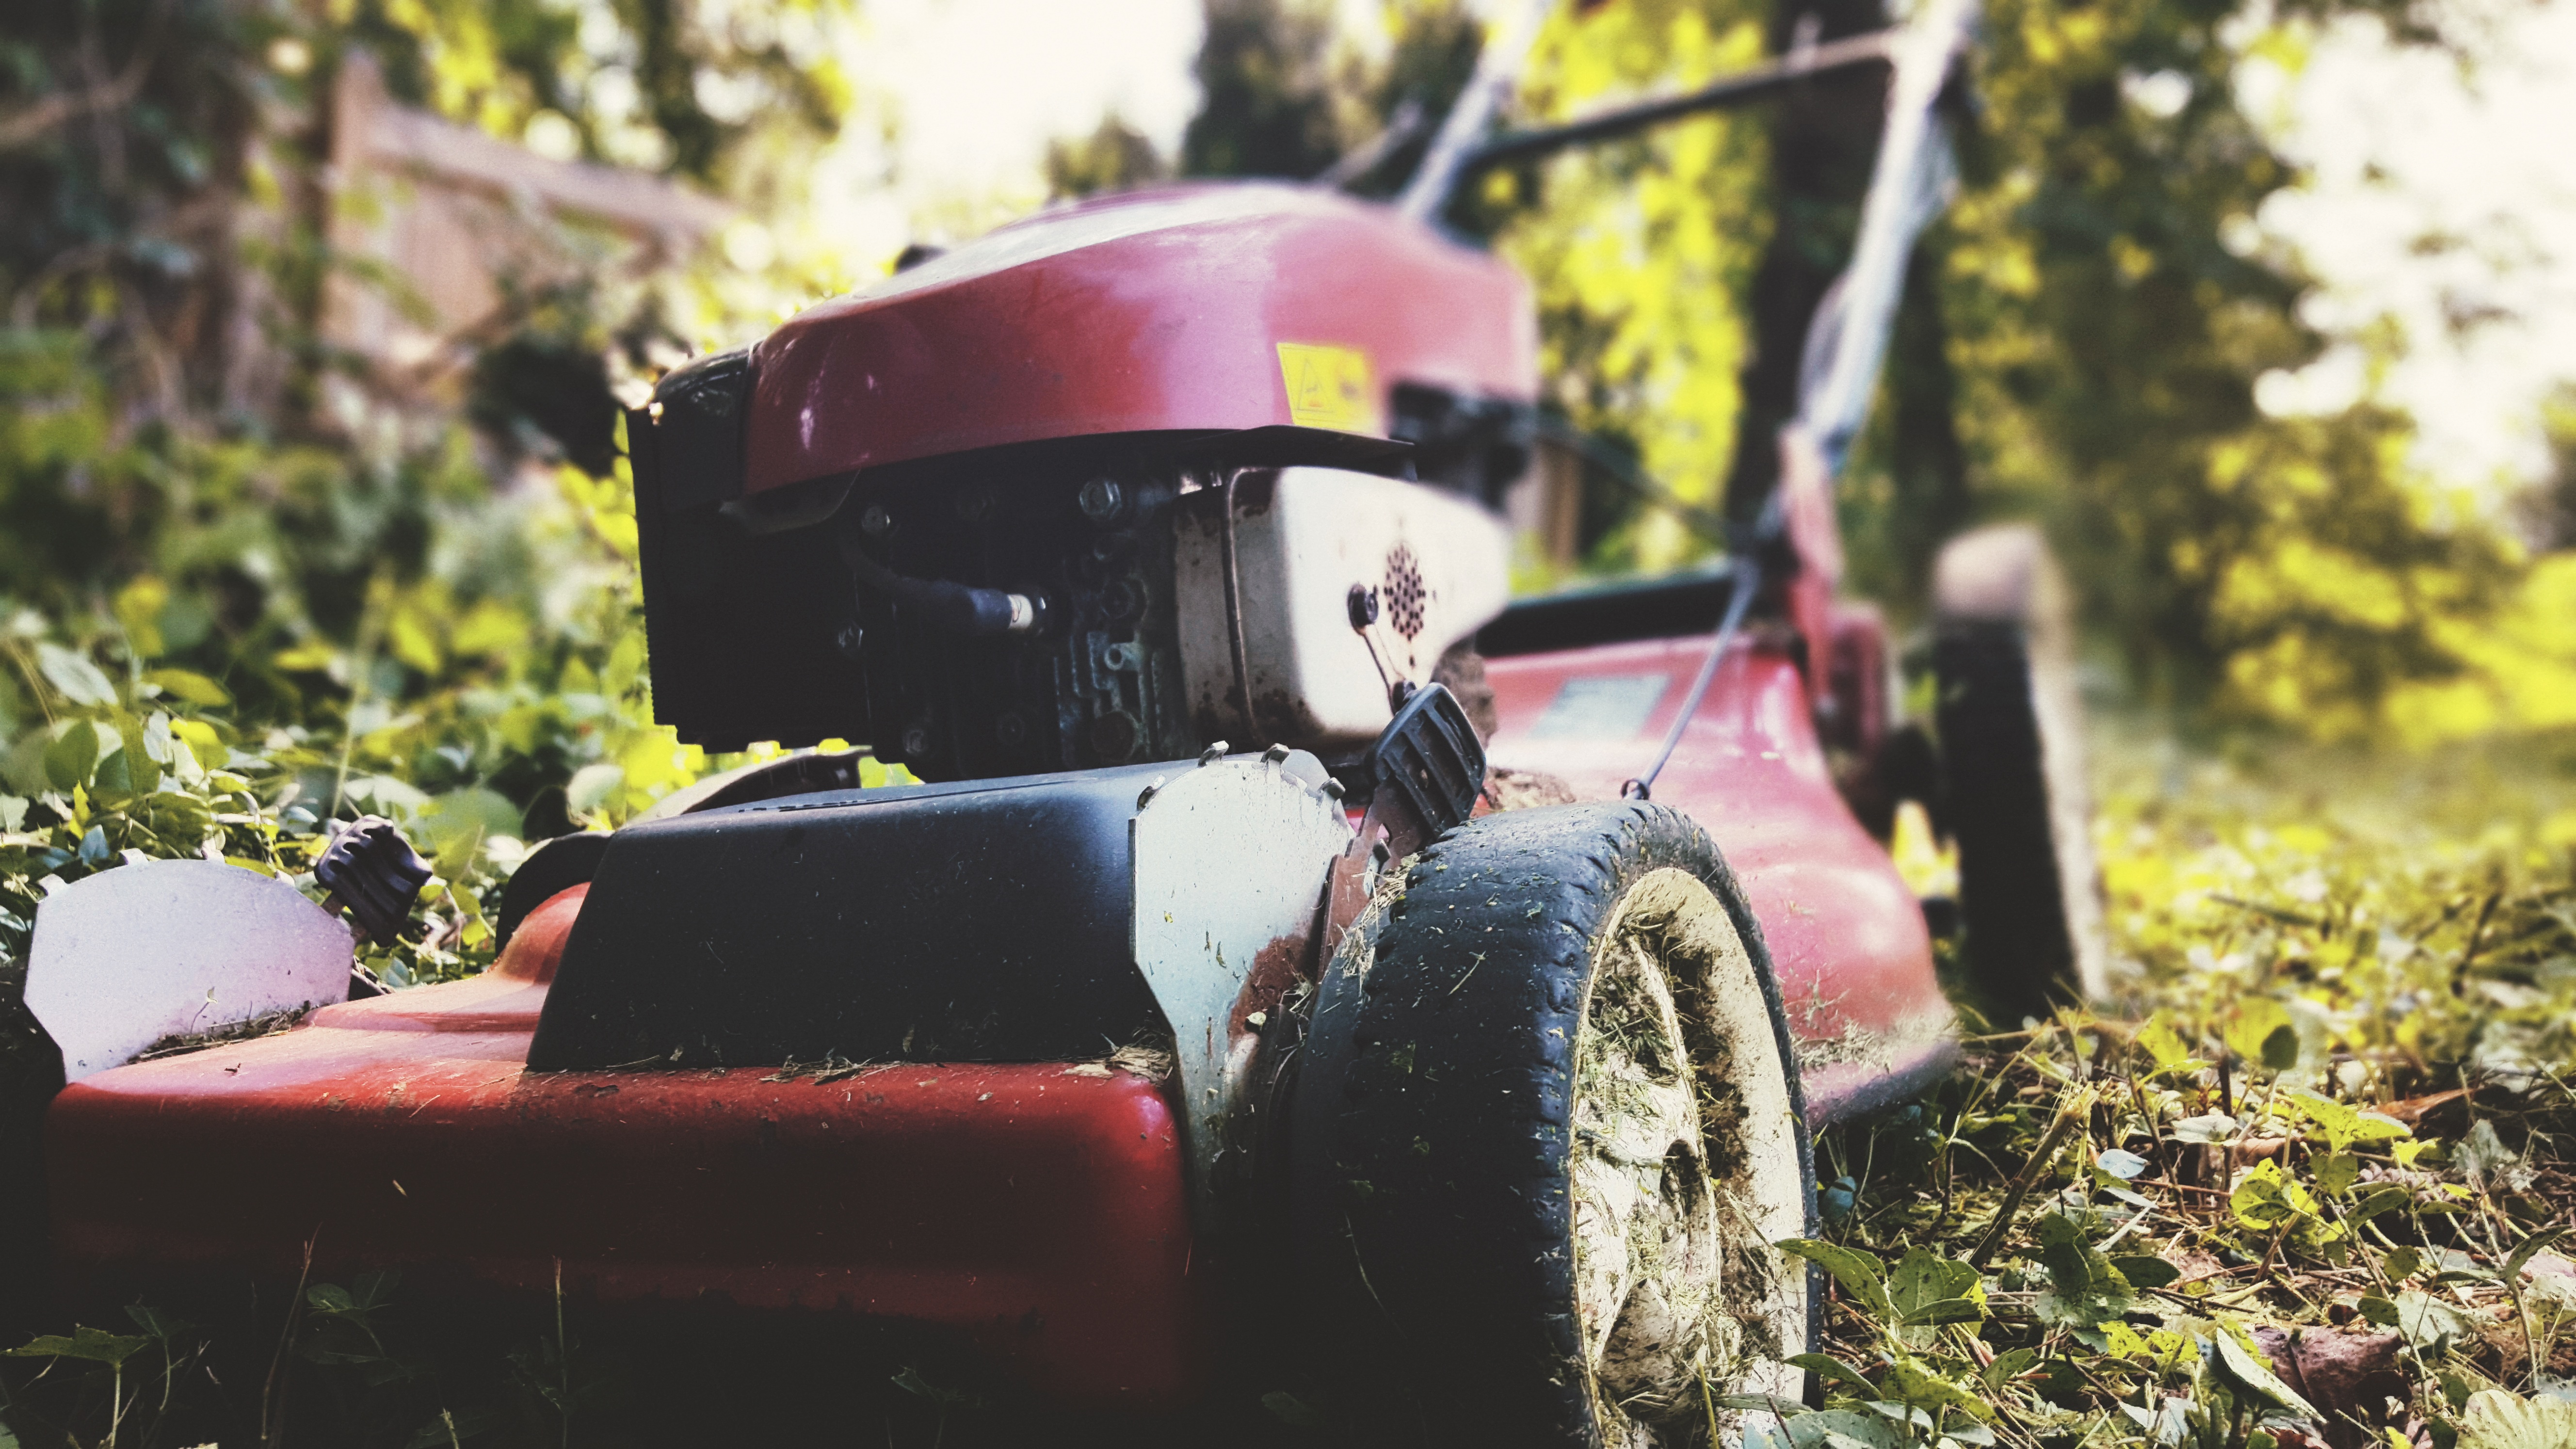
red, vehicle